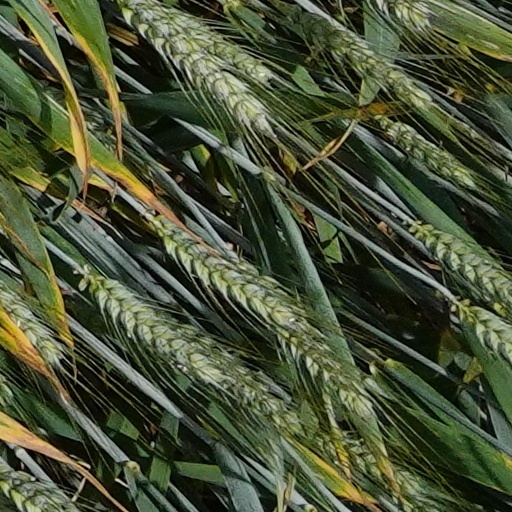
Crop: wheat